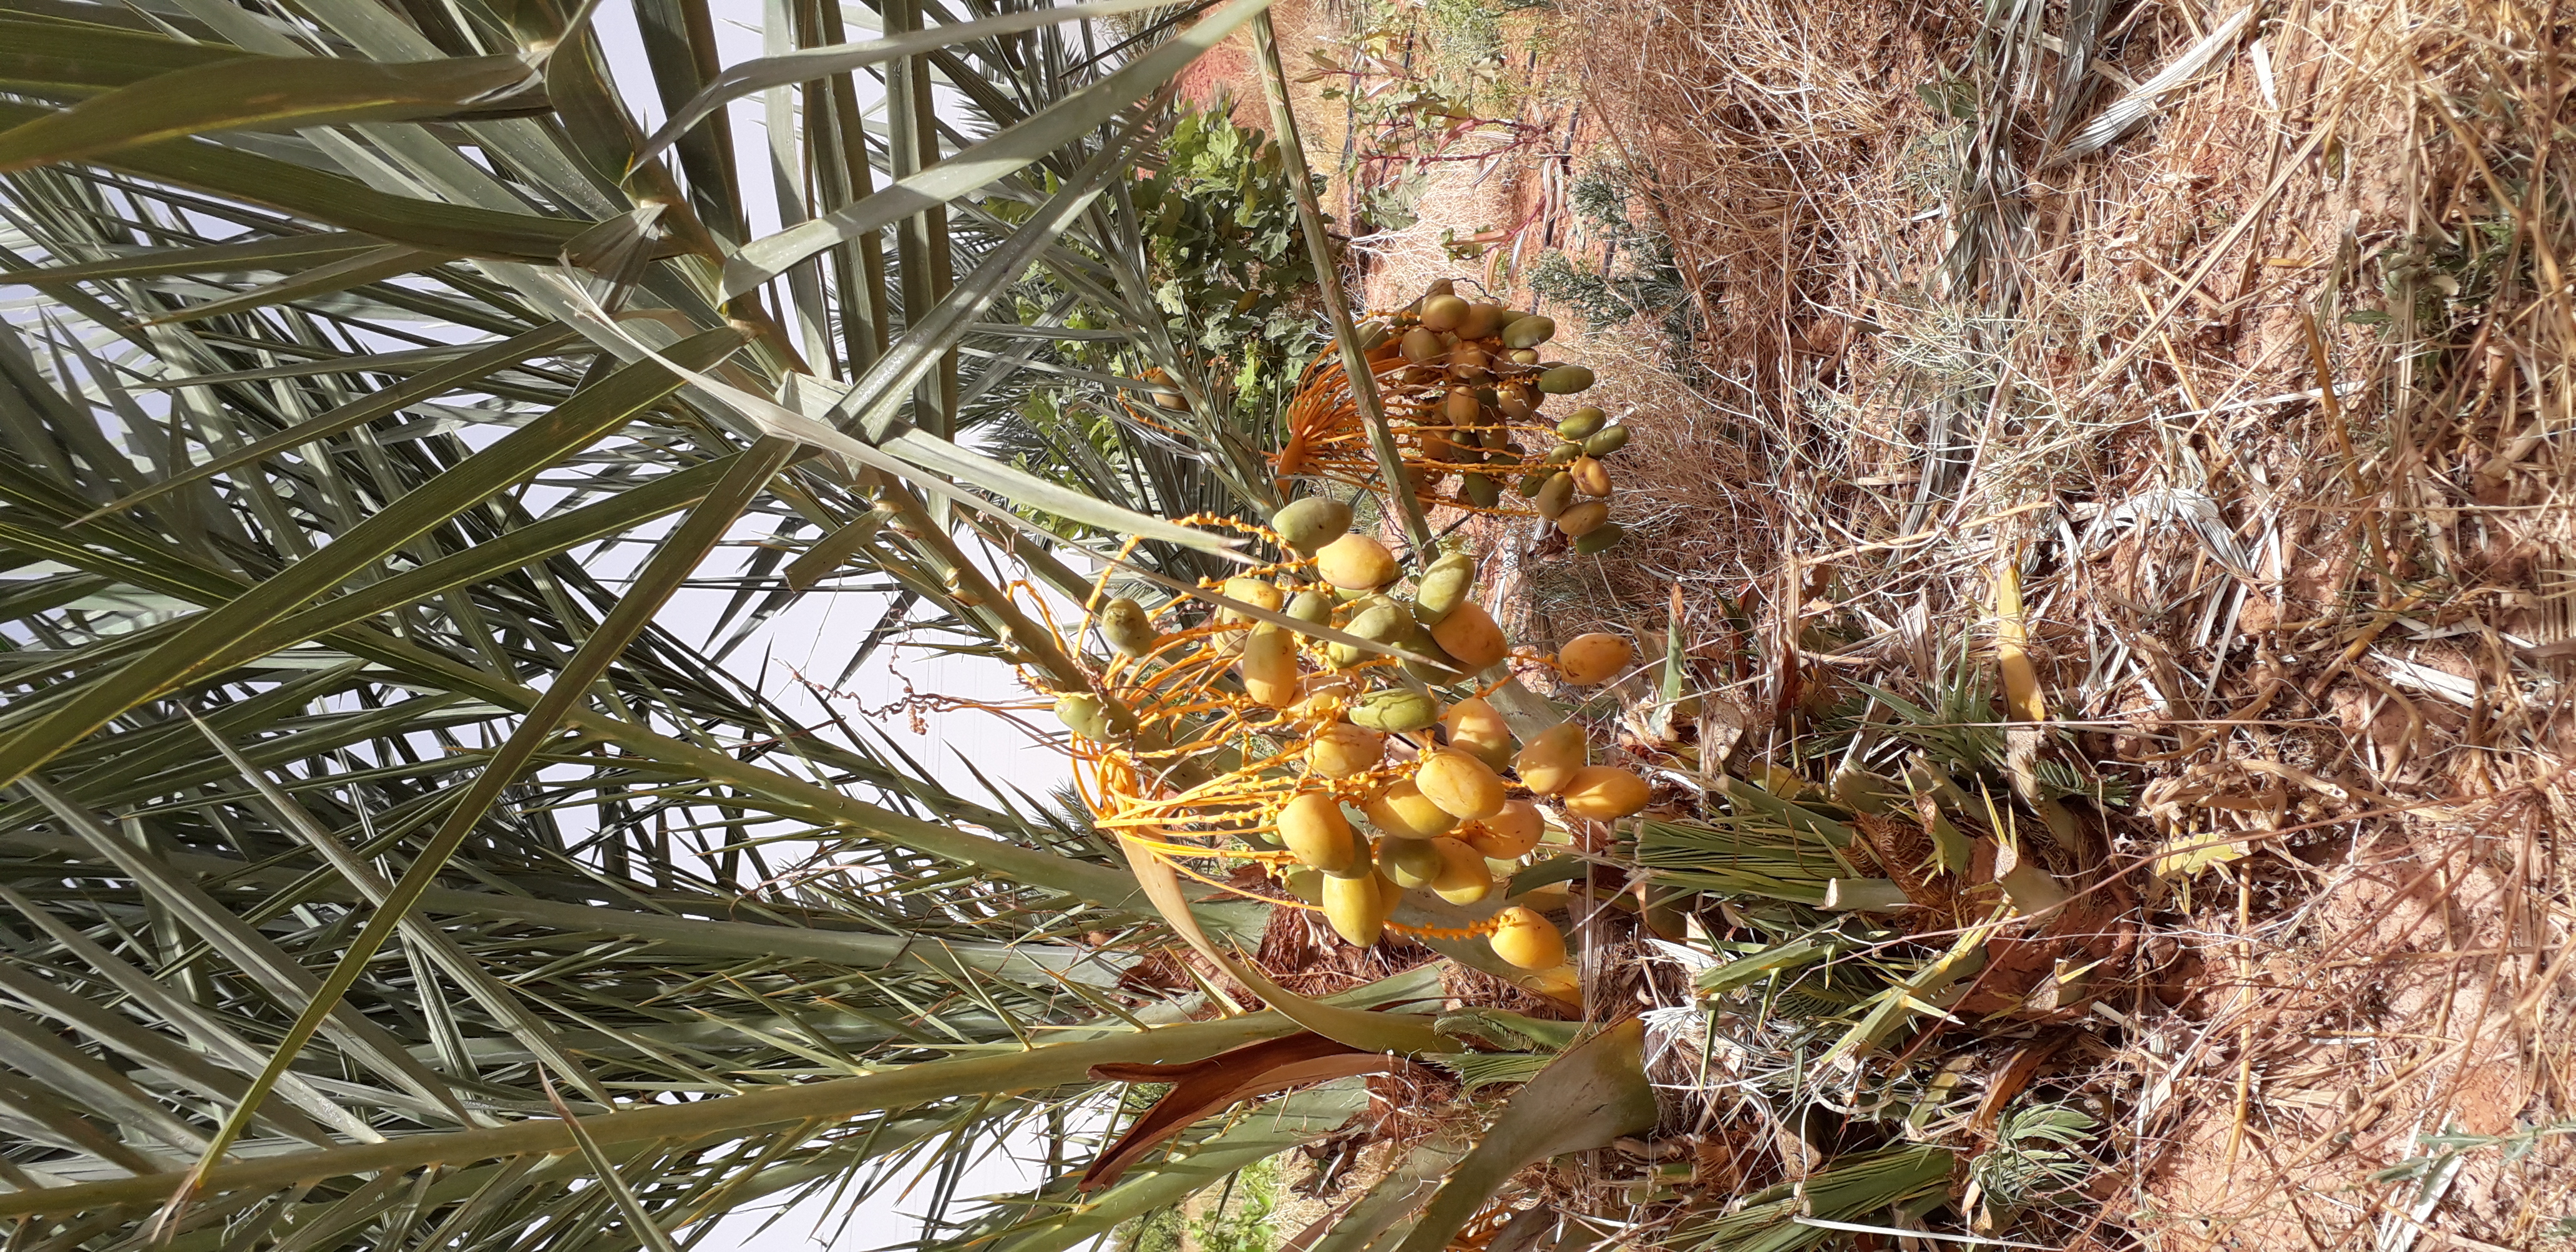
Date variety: Boumajhoul